Pancake

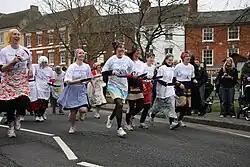
A pancake race in Olney, England

In the Netherlands, pancakes are known as "pannenkoeken" and are mostly eaten at lunch and dinner time. Pancake restaurants are popular with families and serve many sweet, savoury, and stuffed varieties. Pannenkoeken are slightly thicker than crêpes and usually quite large, or so in diameter. The batter is egg-based and fillings include such items as sliced apples, cheese, ham, bacon, and candied ginger, alone or in combination.